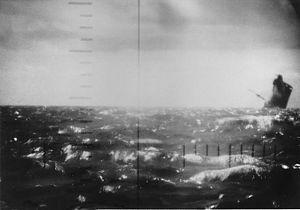
L'USS Seawolf (SS-197) est un sous-marin de classe Sargo construit pour l'US Navy à la fin des années 1930.